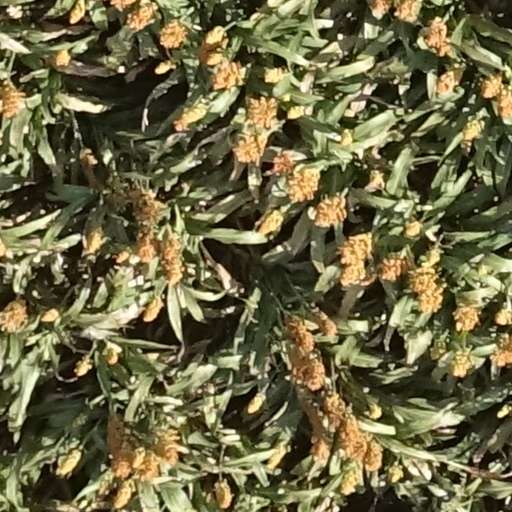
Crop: sorghum